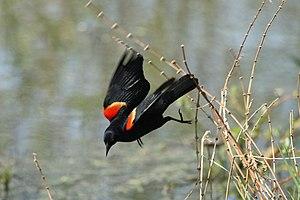
Le Carouge à épaulettes est une espèce de passereaux appartenant à la famille des Icteridae.